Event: Nepal Earthquake
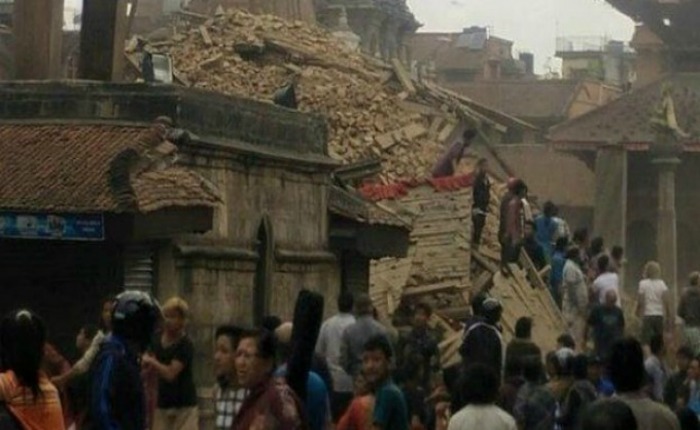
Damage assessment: damage